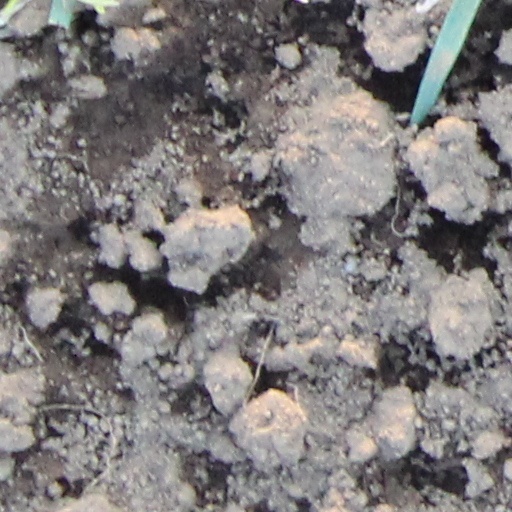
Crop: wheat